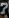
Number: 7